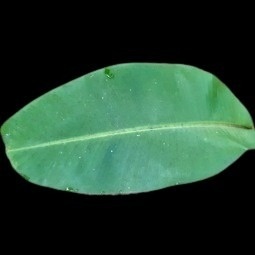
Label: Healthy